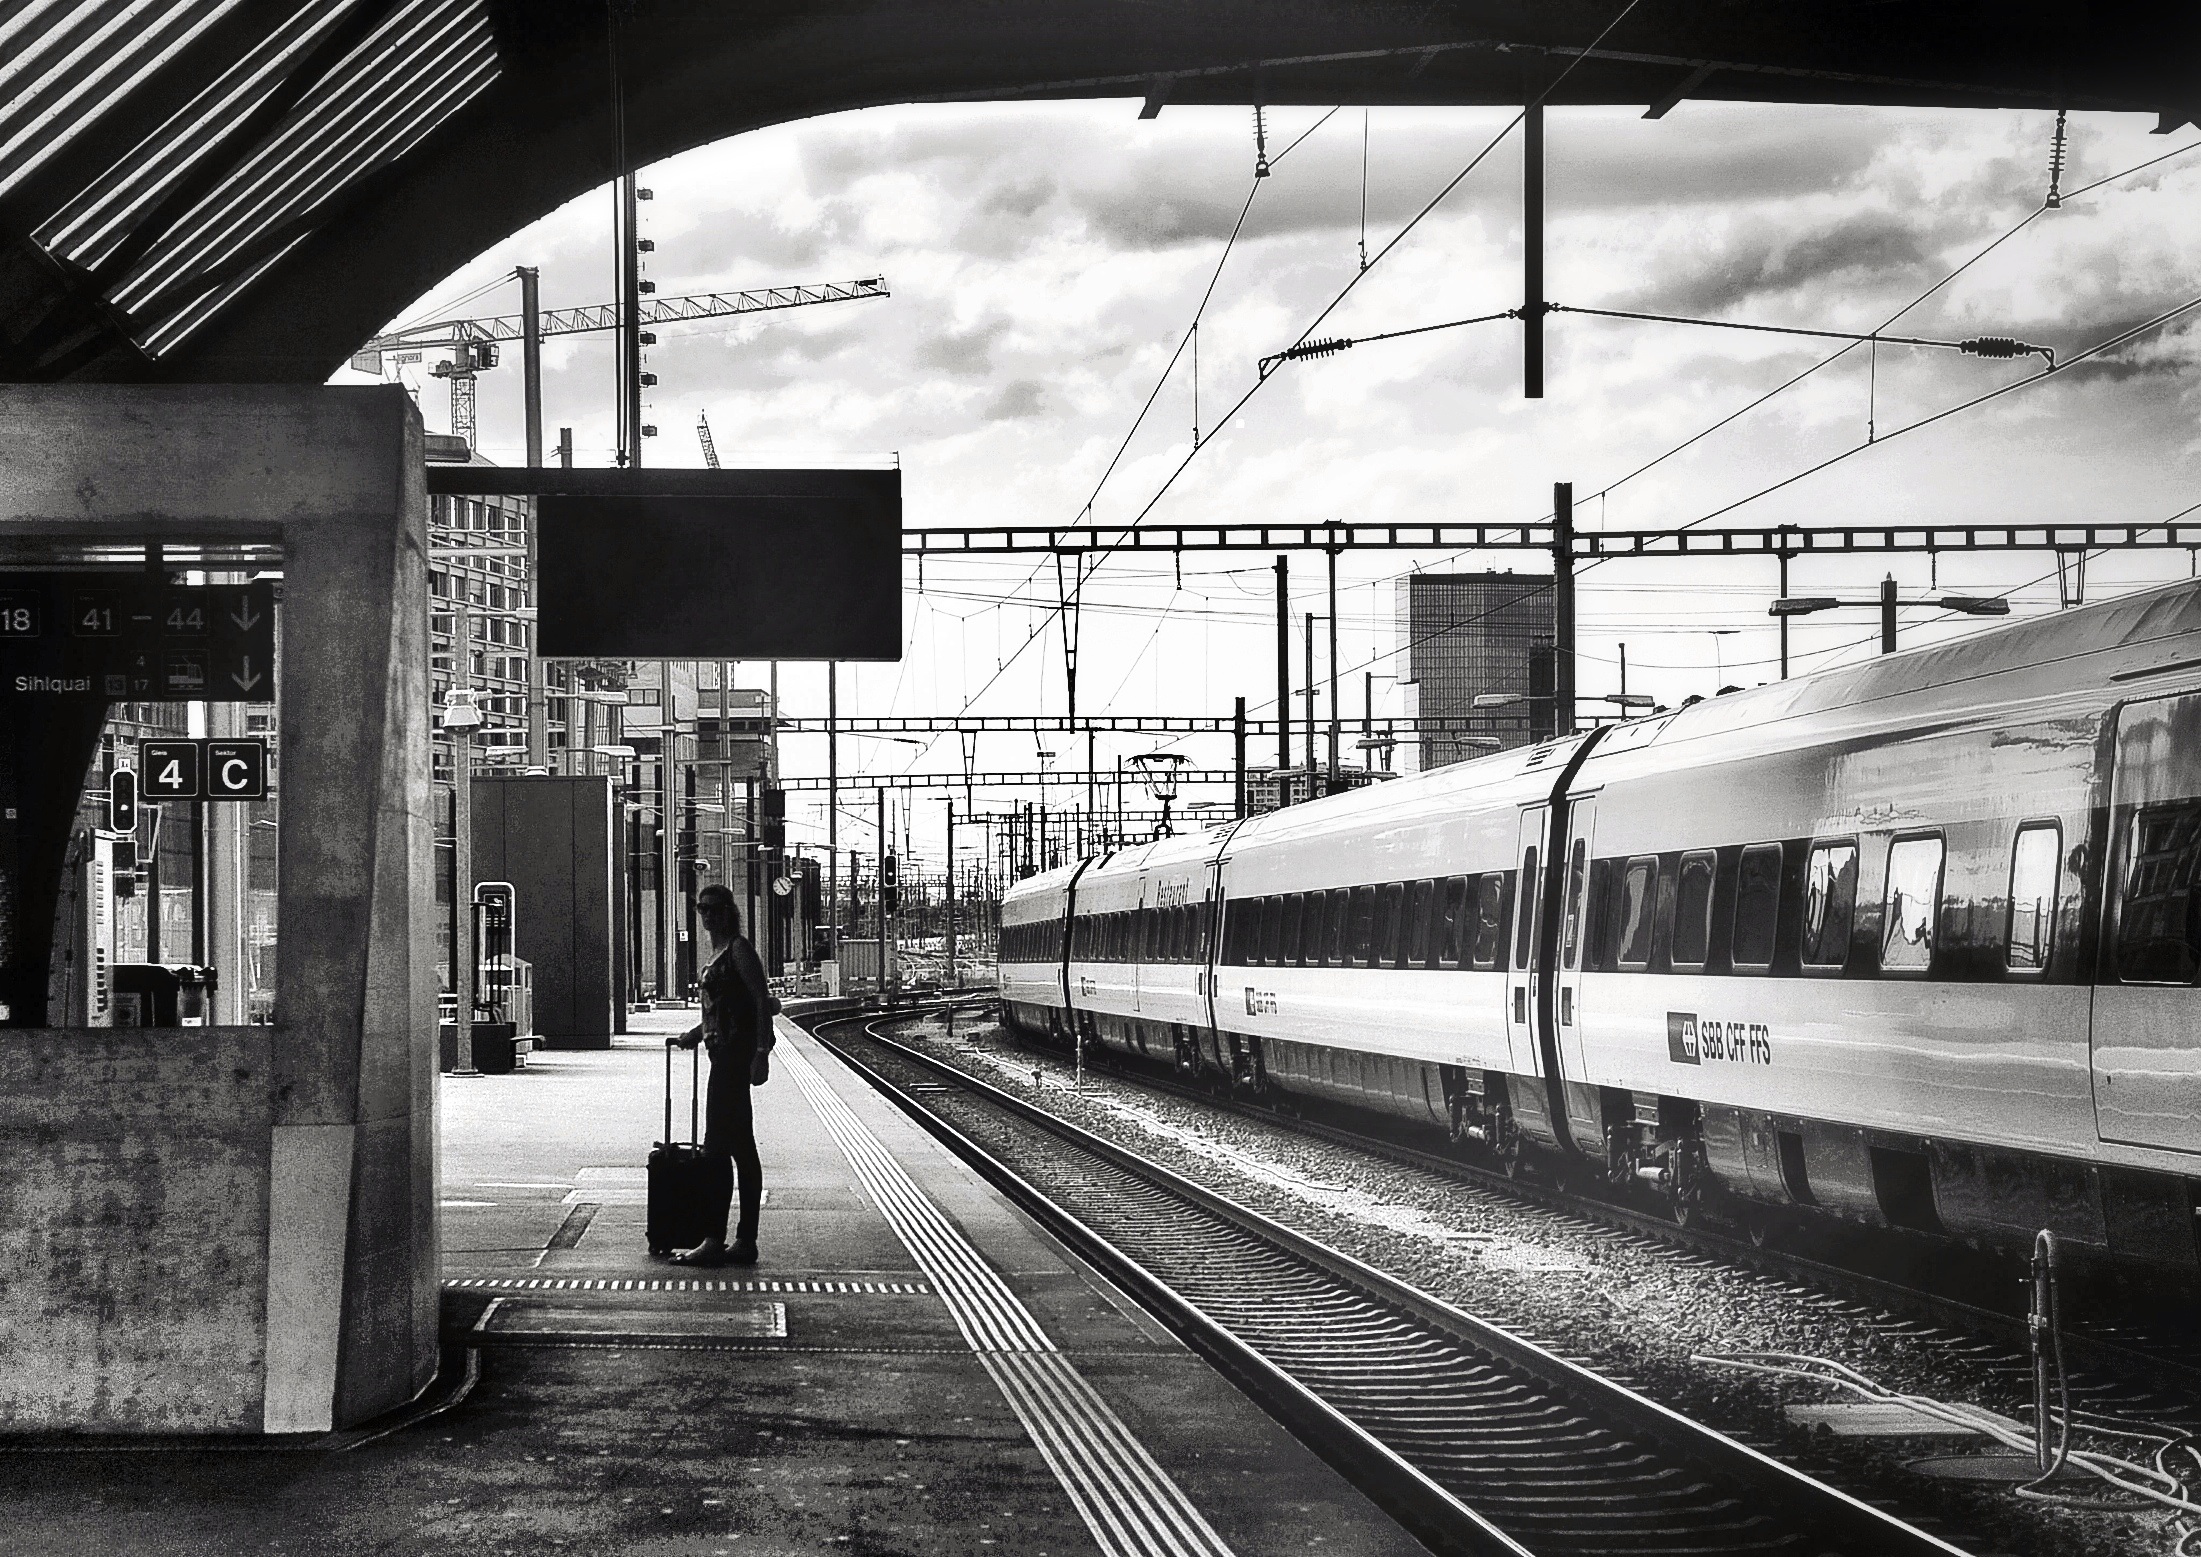
black and white, track, street, photography, urban, train, transport, vehicle, train station, nikon, monochrome, public transport, streetphotography, stadt, ch, schweiz, switzerland, schwarzweiss, zug, zurich, blancoynegro, schwarzweis, snapseed, streetscene, shape, eisenbahn, mainstation, sbb, streetpix, thomas8047, onthestreets, iamnikon, d300s, blackandwithe, streetphotographer, streetartstreetlife, 175528, hb, haubtbahnhof, rail transport, z ri, primetower, z rigrafien, streetfineart, esf hrteinzugnachnirgendwo, bahnhofsszene, thereisatraintonowhere, urban area, monochrome photography, rolling stock, metropolitan area